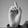
ASL letter: D